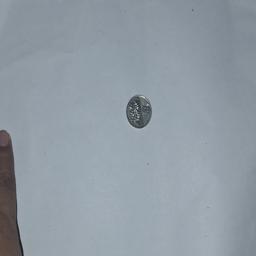
Label: 5_New_Back